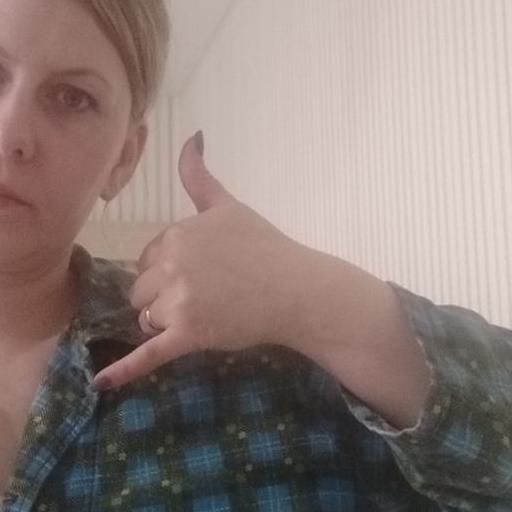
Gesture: call